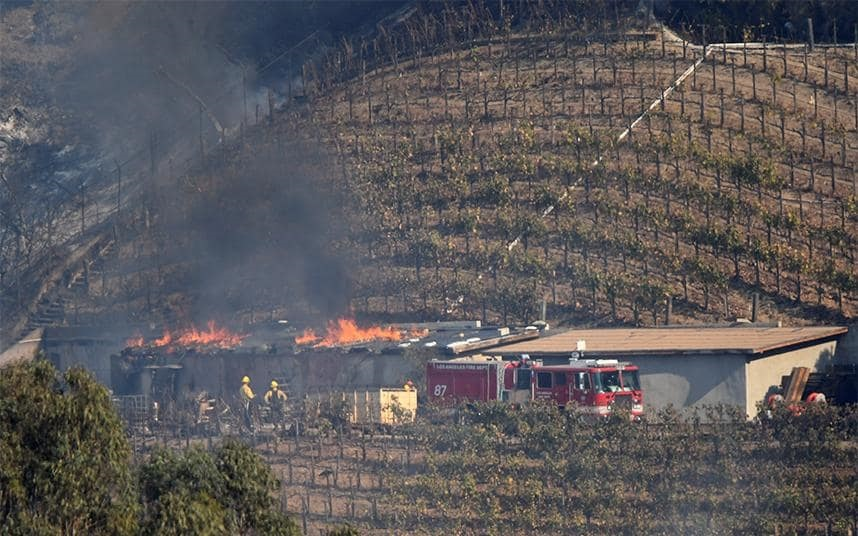
Fire: yes
Smoke: yes